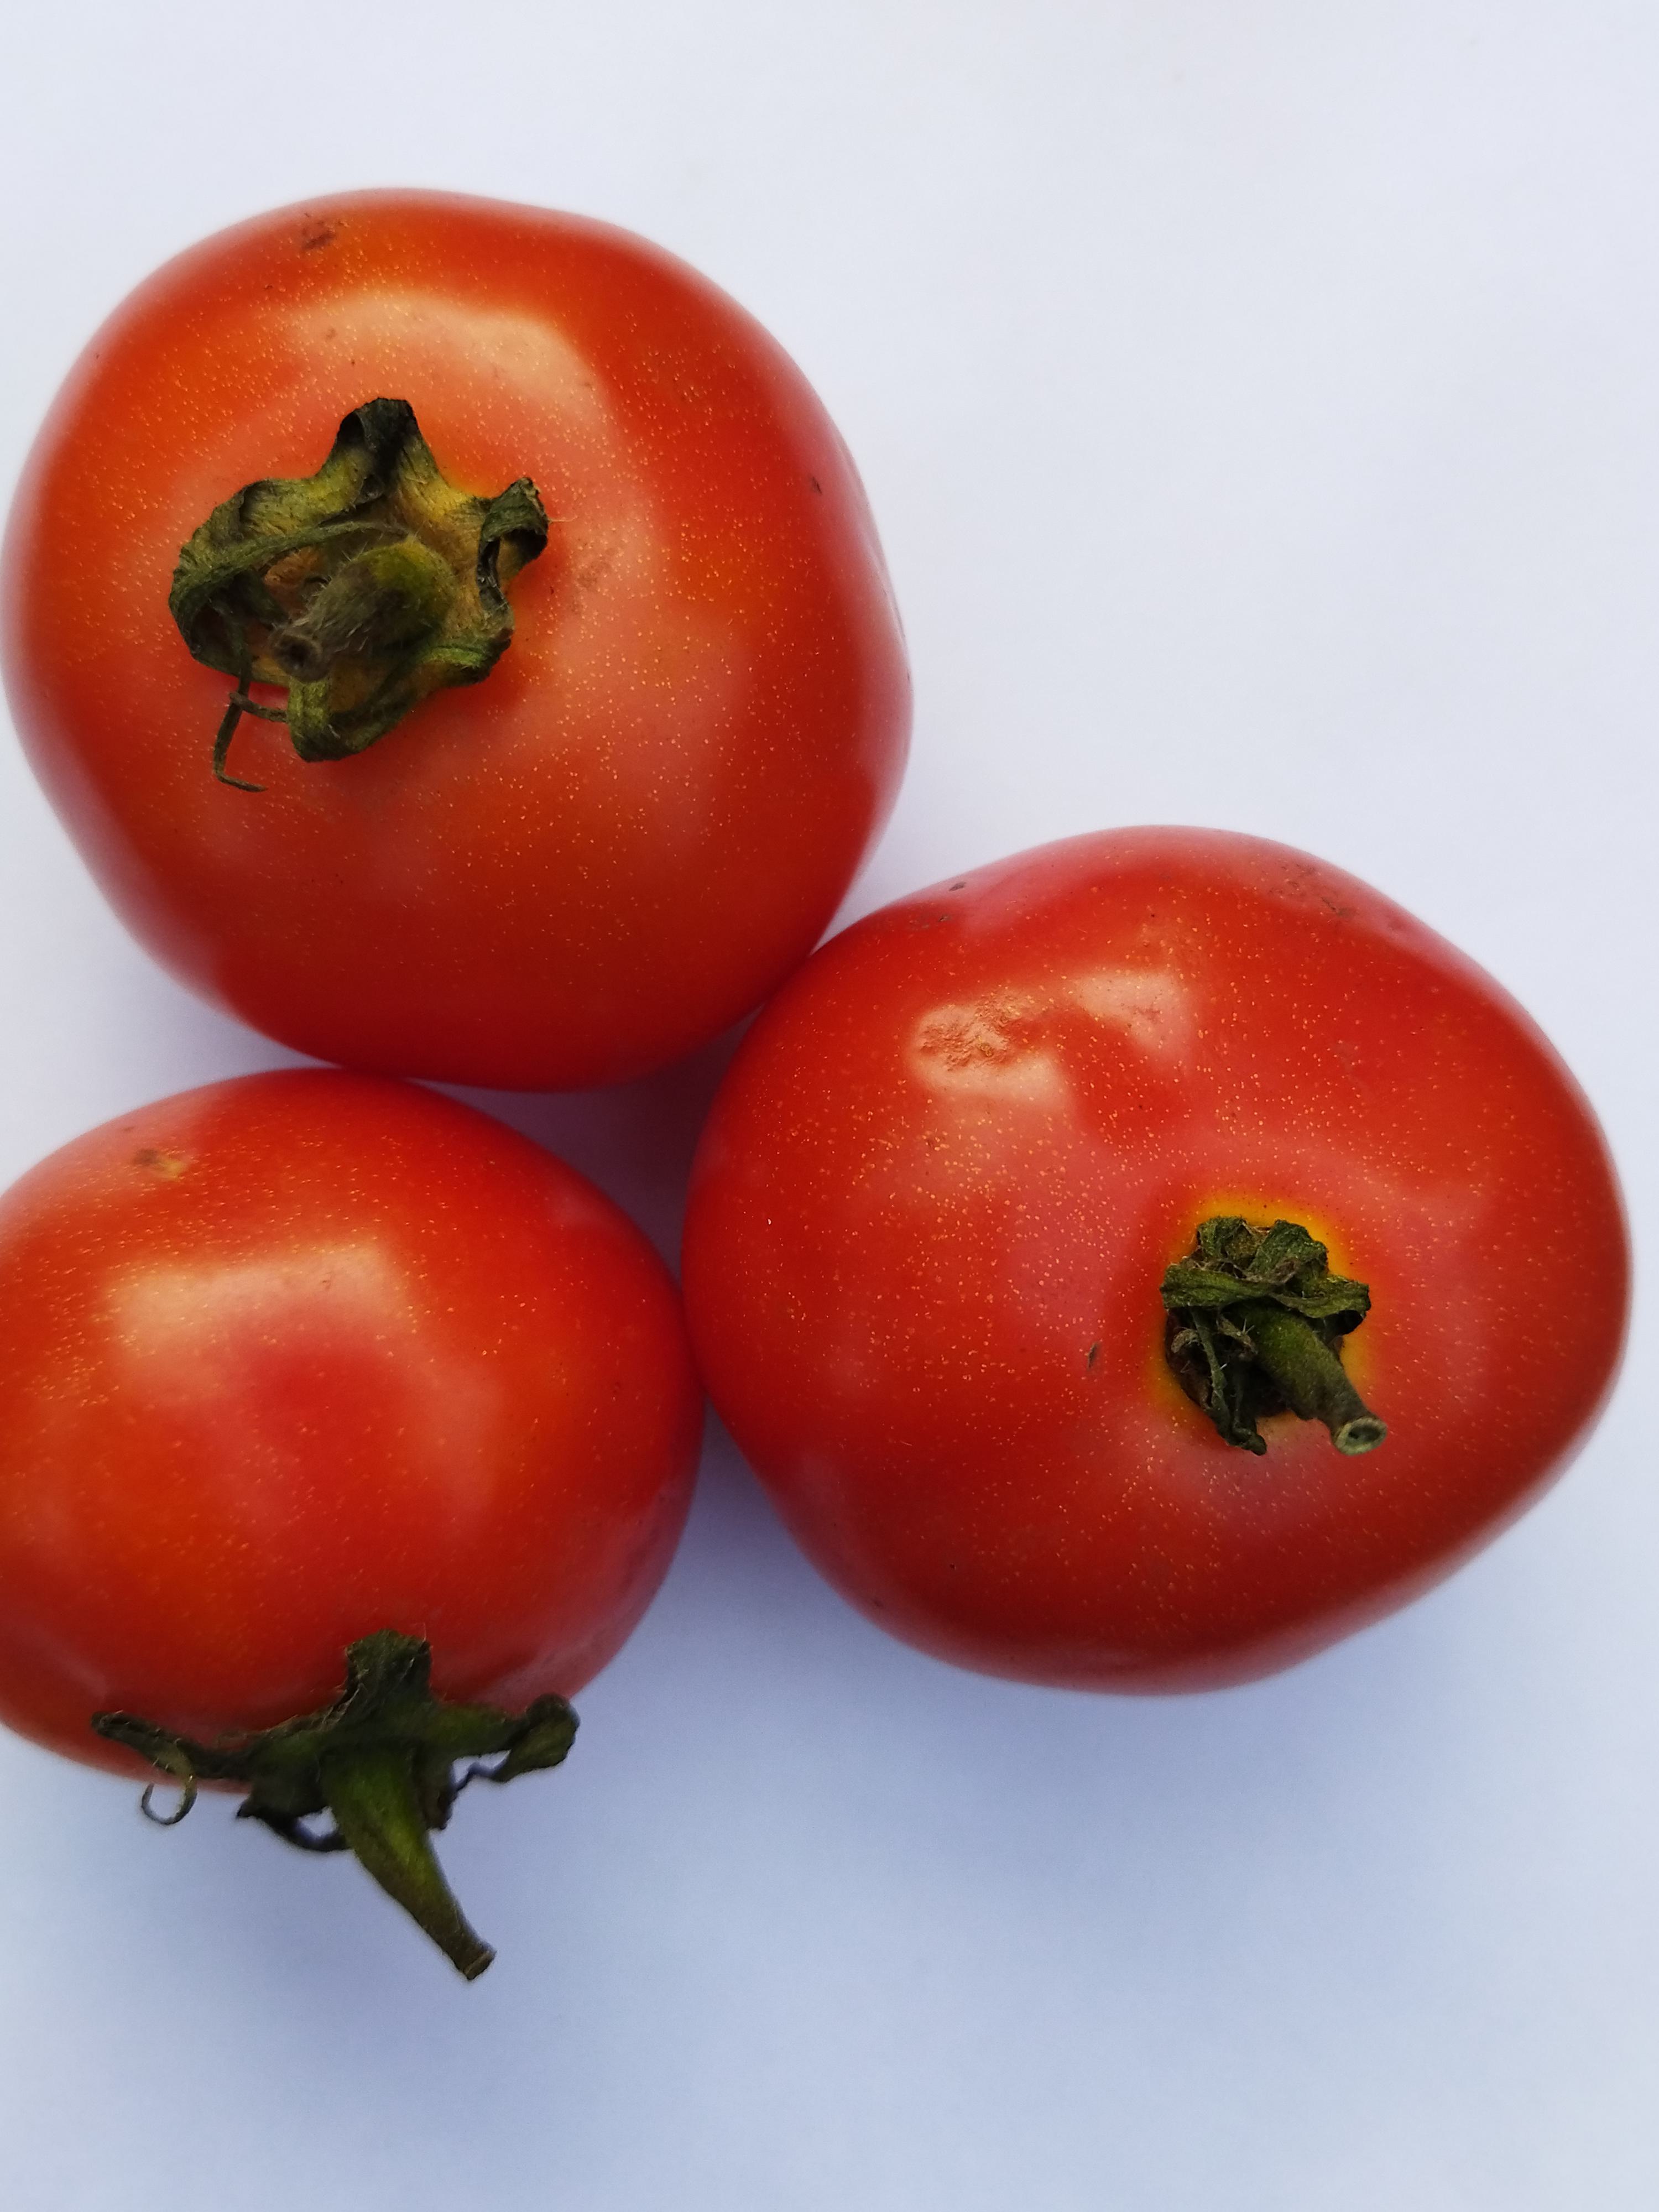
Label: Fresh